Fancy molly

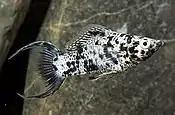
Marbled lyretail molly

A fancy molly is any of the domestic strains of mollies ("Mollienesia" subgenus of "Poecilia"), which are livebearer fish popularly kept as aquarium pets. The origin of the fancy mollies is unclear, with "P. sphenops", "P. gillii", "P. latipinna", and "P. velifera" commonly named as parent species. Fancy mollies are widespread in pet stores across the world and commonly marketed as a good choice for aquarists, especially for beginners in the fishkeeping hobby.